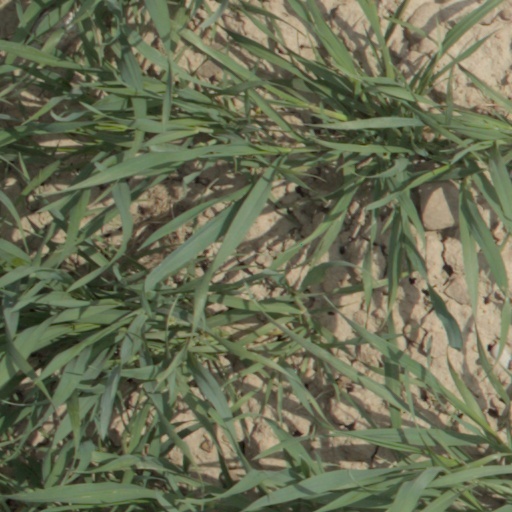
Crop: wheat